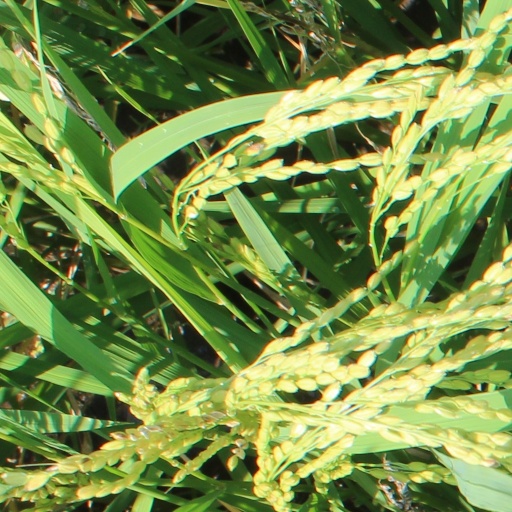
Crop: rice